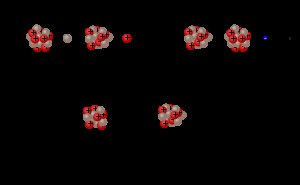
Kulstof 14
1: Dannelse af kulstof 14